Alpinista

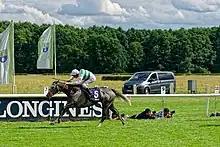
Alpinista winning the 2021 Grosser Preis von Berlin

Alpinista (foaled 16 February 2017) is a British Thoroughbred racehorse. She showed some promise as a juvenile in 2019 when she won a maiden race on her debut and finished fourth in the Prix d'Aumale. In the following year she won the Upavon Fillies' Stakes and ran second in the Yorkshire Oaks. In 2021 she won all five of her races, namely the Daisy Warwick Stakes, Lancashire Oaks, Grosser Preis von Berlin, Preis von Europa and Grosser Preis von Bayern. As a five-year-old she added further major victories in the Grand Prix de Saint-Cloud, the Yorkshire Oaks and the Prix de l'Arc de Triomphe. The mare was retired to stud after a setback in training thwarted plans for a final racecourse appearance in the Japan Cup.